Anti-tank gun

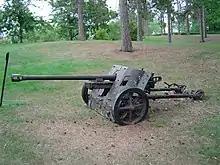
German PaK 38 50-mm anti-tank gun

At the outbreak of World War II, most armies were fielding light anti-tank guns firing 37 mm ammunition. The guns were usually mounted on two-wheeled carriages so they could be towed into position, then withdrawn and repositioned rapidly. Since they weighed only a few hundred pounds on average, they could also be manhandled into position. All fired high-explosive and solid armor-piercing shot effective at ranges up to roughly , and an increasing number were manufactured with protective gun shields in addition to a split rail mounting. They were able to destroy tanks fielded by both sides during the first two years of the war, but soon proved impotent against the heavier tank armor that debuted in 1940.